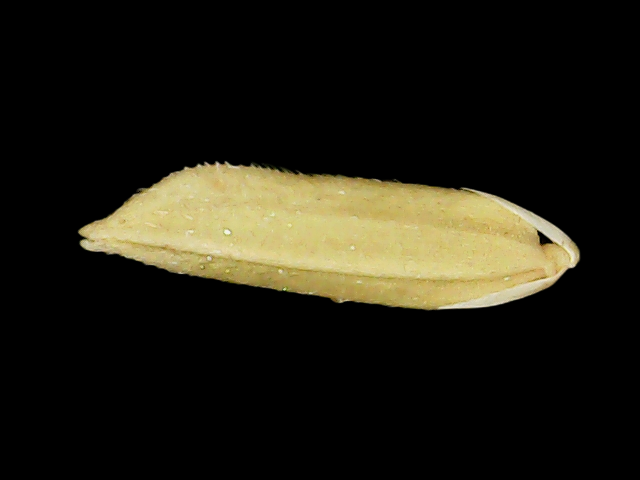
Rice variety: Binadhan20